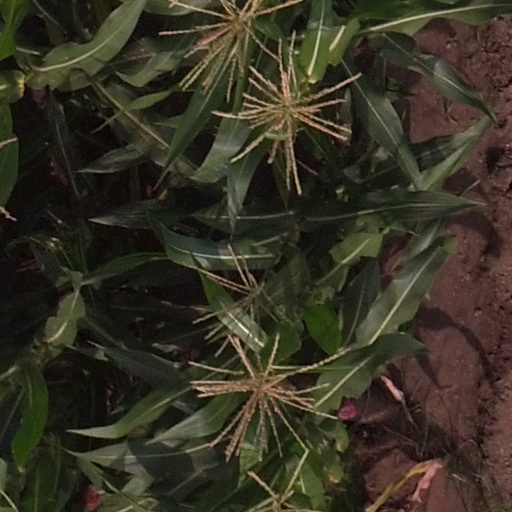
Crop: maize; corn